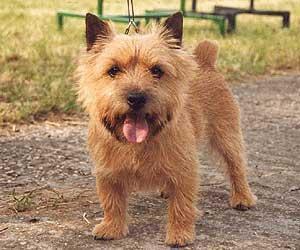
Norwich_terrier